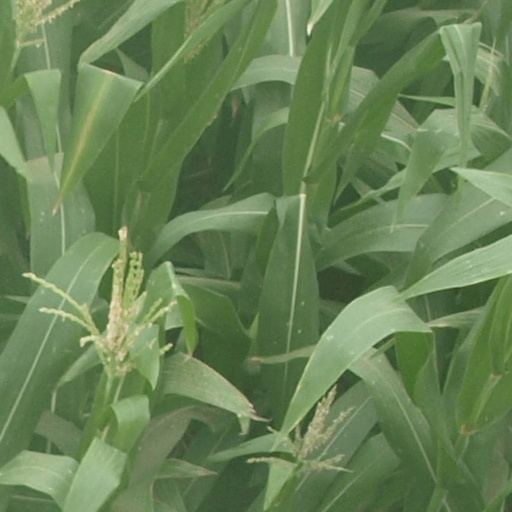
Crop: maize; corn